Mac Pro

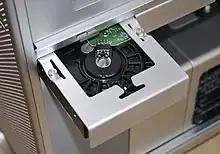
An example of a Mac Pro's hard drive tray

The Mac Pro had room for four internal 3.5" SATA-300 hard drives in four internal "bays". The hard drives were mounted on individual trays (also known as "sleds") by captive screws. A set of four drive trays was supplied with each machine. Adding hard drives to the system did not require cables to be attached as the drive was connected to the system simply by being inserted into the corresponding drive slot. A case lock on the back of the system locked the disks trays into their positions. The Mac Pro also supported Serial ATA solid-state drives (SSD) in the 4 hard drive bays via an SSD-to-hard drive sled adapter (mid-2010 models and later), and by third-party solutions for earlier models (e.g., by an adapter/bracket which plugged into an unused PCIe slot). Various 2.5-inch SSD drive capacities and configurations were available as options. The Mac Pro was also available with an optional hardware RAID card. With the addition of a SAS controller card or SAS RAID controller card, SAS drives could be directly connected to the system's SATA ports. Two optical drive bays were provided, each with a corresponding SATA port and an Ultra ATA/100 (UATA) port; the UATA port was removed in 2009 and later models. The Mac Pro had one PATA port and could support two PATA devices in the optical drive bays. It had a total of six SATA ports – four were connected to the system's drive bays, and two were not connected in 2008 and earlier models and connected to optical drives in 2009 and later models. The extra SATA ports could be put into service through the use of after-market extender cables to connect internal optical drives, or to provide eSATA ports with the use of an eSATA bulkhead connector. However, the two extra SATA ports were unsupported and disabled under Boot Camp.